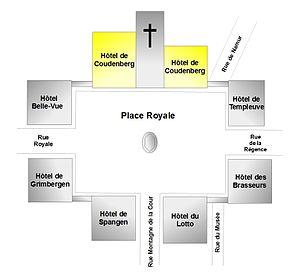
Belgique - Bruxelles - Plan de la place Royale - Hôtels de Coudenberg
Les Hôtels de Coudenberg font partie du vaste ensemble architectural de style néo-classique de la place Royale de Bruxelles construit entre 1775 et 1782 par les architectes français Jean-Benoît-Vincent Barré et Barnabé Guimard à l'époque des Pays-Bas autrichiens.